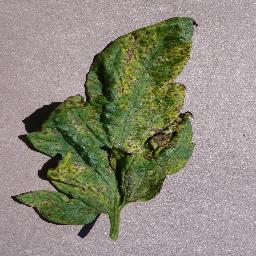
Label: Tomato___Septoria_leaf_spot